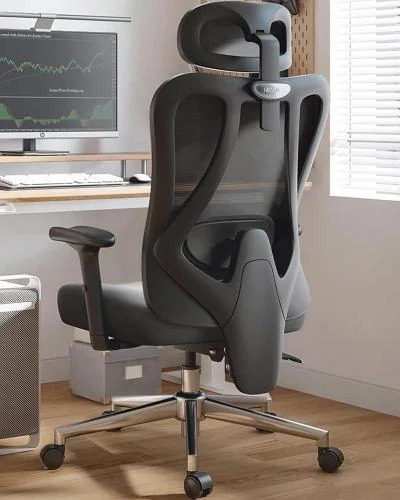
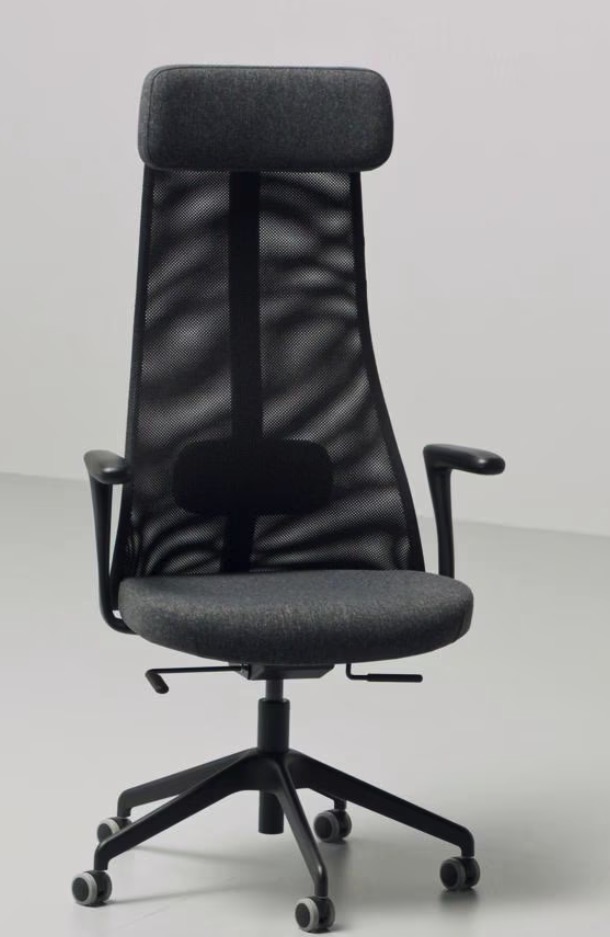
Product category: items_chair
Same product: no